Phthiotic Thebes

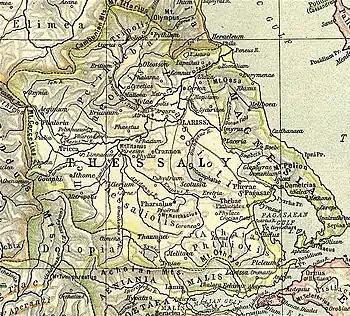

Phthiotic Thebes ( or Φθιώτιδες Θήβες or Φθιώτιδος Θήβες) or Thessalian Thebes (Θῆβαι Θεσσαλικαἰ, "Thebai Thessalikai") was a city and polis in ancient Thessaly, Greece; its site was north of the modern village of Mikrothives and its harbour was at Pyrasus.